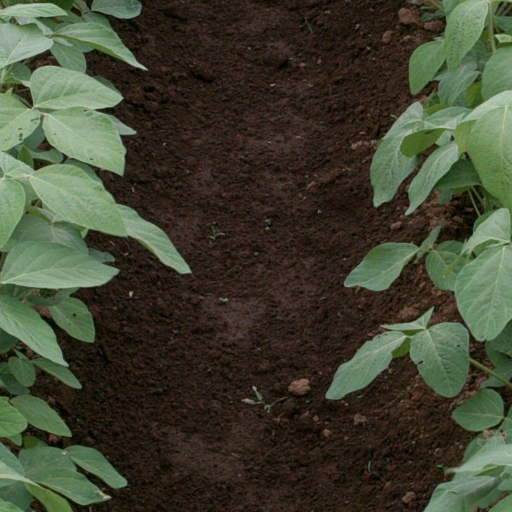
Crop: soybean